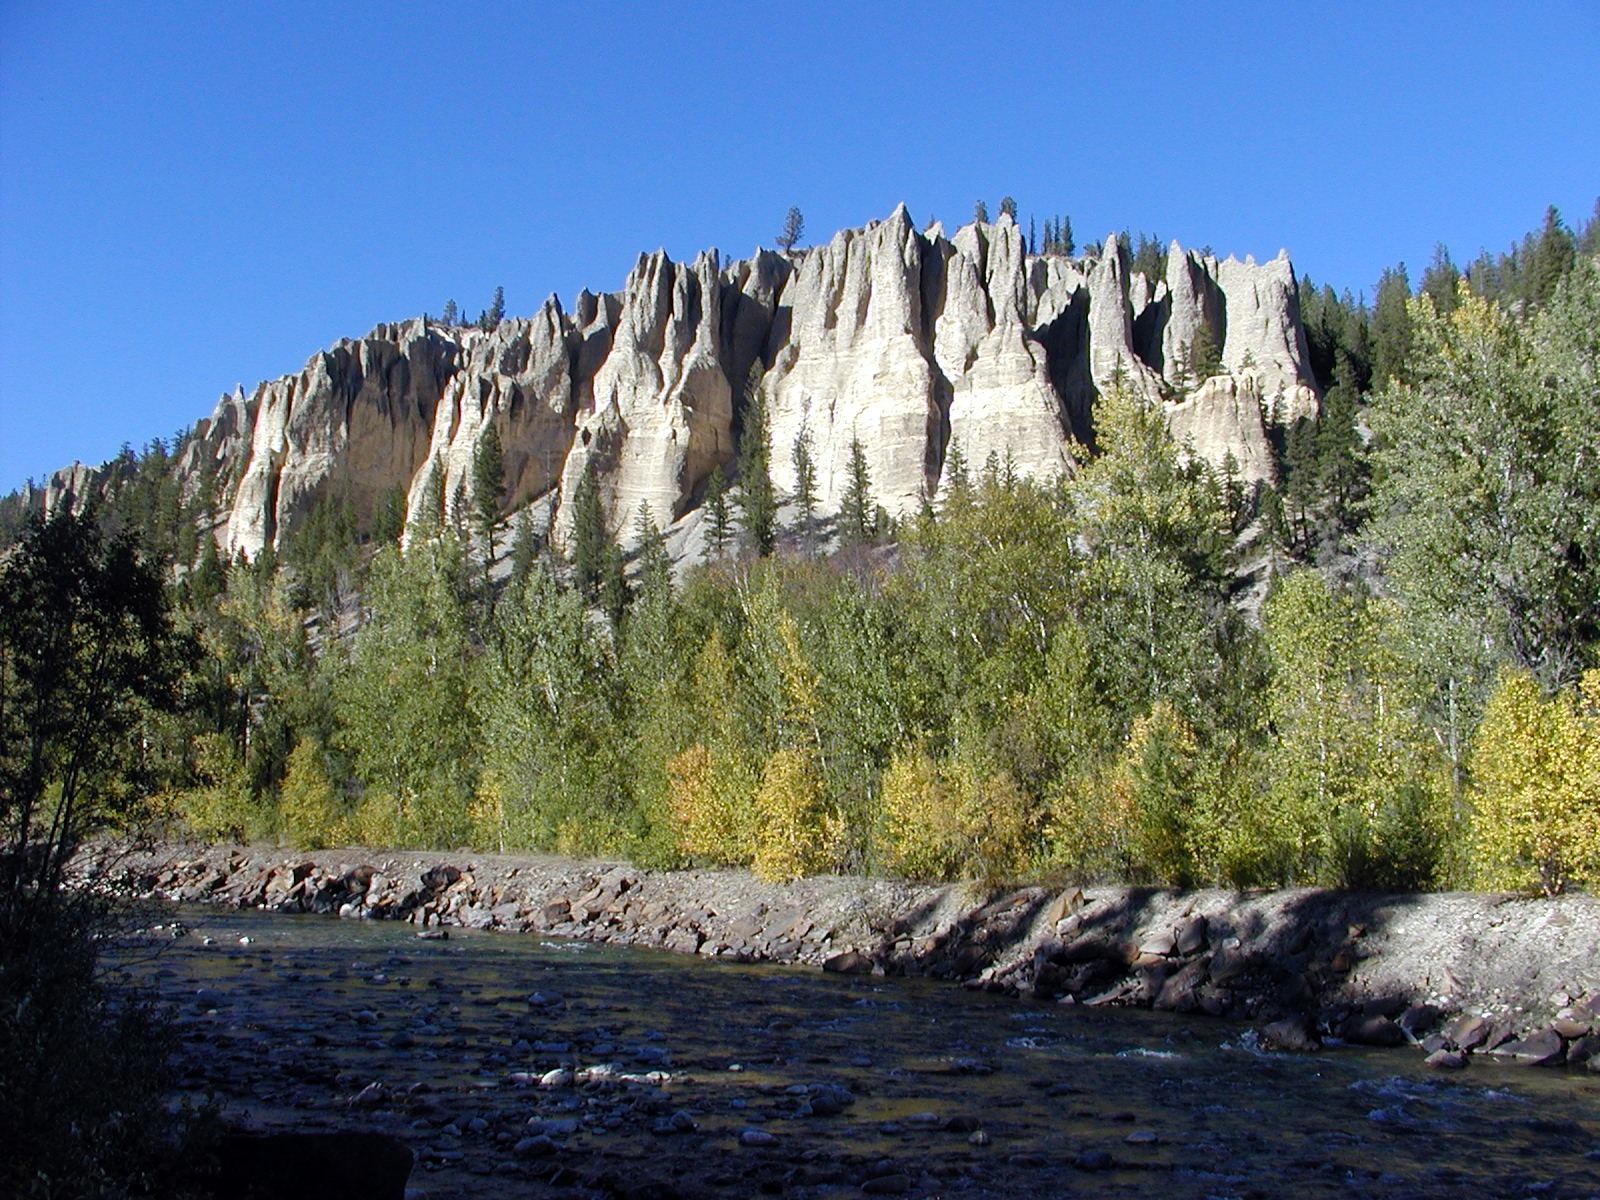
landscape, water, nature, rock, wilderness, mountain, lake, river, valley, mountain range, formation, park, national park, geology, canada, plateau, kootenays, landform, british columbia, mountainous landforms, hoodos